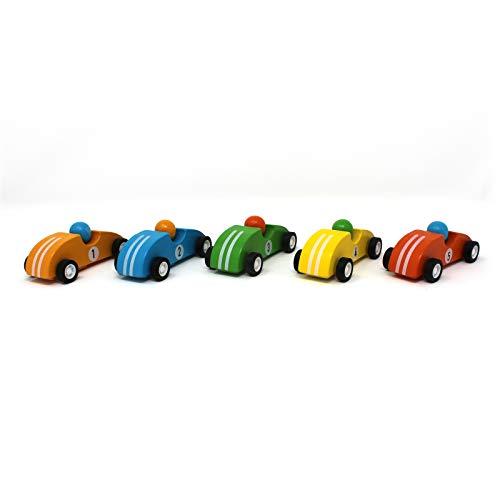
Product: Jack Rabbit Creations, Inc. Pull Back Race Cars - Set of 5 - Orange, Red, Green, Blue Yellow
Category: Toys & Games | Play Vehicles | Pull Back Vehicles
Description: Great ready to race with these 5 Speedy pull back cars.
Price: $27.99
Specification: ProductDimensions:2x2x4inches|ItemWeight:1.6ounces|ShippingWeight:8.5ounces(Viewshippingratesandpolicies)|ASIN:B07XHNWFWQ|Itemmodelnumber:430|Manufacturerrecommendedage:3yearsandup